Snaefell Wheel

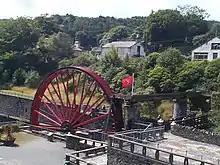
The Snaefell Wheel, Laxey. July 2009

The Snaefell Wheel (also known as Lady Evelyn) is a waterwheel in Laxey, Isle of Man. The wheel stands in the washing floors in Laxey Glen Gardens, approximately 700 metres south of the larger Laxey Wheel.